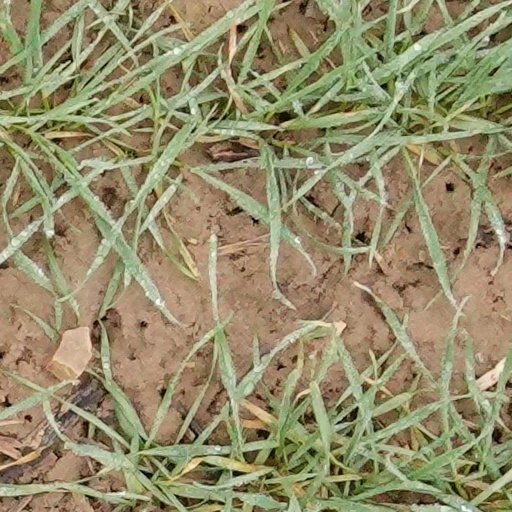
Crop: wheat